Stained glass

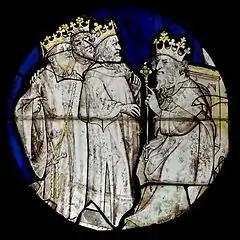
Grisaille stained glass (15th century)

Another group of techniques give additional colouring, including lines and shading, by treating the surfaces of the coloured sheets, and often fixing these effects by a light firing in a furnace or kiln. These methods may be used over broad areas, especially with silver stain, which gave better yellows than other methods in the Middle Ages. Alternatively they may be used for painting linear effects, or polychrome areas of detail. The most common method of adding the black linear painting necessary to define stained glass images is the use of what is variously called "glass paint", "vitreous paint", or "grisaille paint". This was applied as a mixture of powdered glass, iron or rust filings to give a black colour, clay, and oil, vinegar or water for a brushable texture, with a binder such as gum arabic. This was painted on the pieces of coloured glass, and then fired to burn away the ingredients giving texture, leaving a layer of the glass and colouring, fused to the main glass piece.